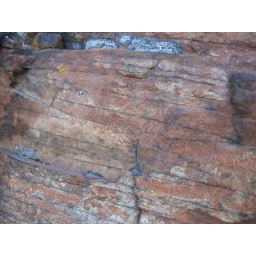
The many layers in the rock wall